Pranas Liatukas

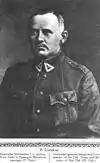
Liatukas in "Lithuania Album"

Pranas Liatukas (29 January 1876 – 2 September 1945) was a Lithuanian lieutenant general. He was the acting commander of the Lithuanian Army from 7 October 1919 to 23 February 1920. At the same time, he acted as the minister of defence.